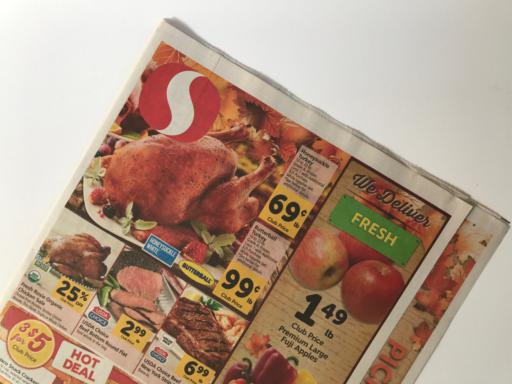
Waste category: paper